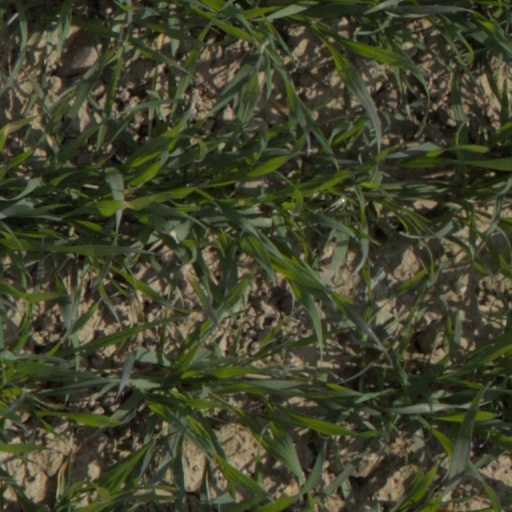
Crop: wheat